Railway signal

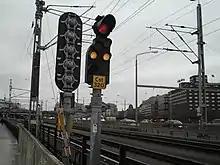
Swedish combined main and dwarf signal mounted on a post, displaying "Stop"

A system combining aspects of the colour and position systems was developed on the Baltimore and Ohio Railroad (B&O) in 1920 and was patented by L.F. Loree and F.P. Patenall. It is similar to the position light system with the central light removed and the resulting pairs of lights colored in correspondence to the angle they make: green for the vertical pair, amber for the right diagonal pair, and red for the horizontal pair. An additional pair, colored "lunar white", may be added on the other diagonal for restricting indications. Speed signalling is indicated not by additional signal heads, but by a system of white or amber "orbital" lights placed in one of six positions above and below the main head. The position above or below indicates the current speed, while the left-to-right position indicates the speed at the next signal (full, medium, or slow in both cases). Dwarf signals have the same aspects as full-sized signals. One of the advantages claimed for the system is that burned-out bulbs produce aspects which can be interpreted unambiguously as either the intended indication (for the main head) or as a more restrictive indication (for the orbitals—if only the central head is lit, the indication is either slow or restricting).